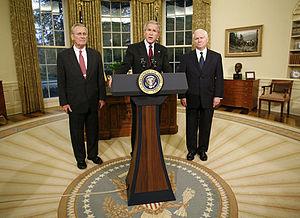
Robert Michael Gates, né le 25 septembre 1943 à Wichita, est un historien et homme politique américain membre du Parti républicain.